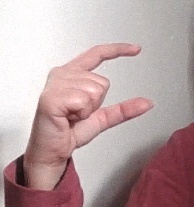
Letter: dal